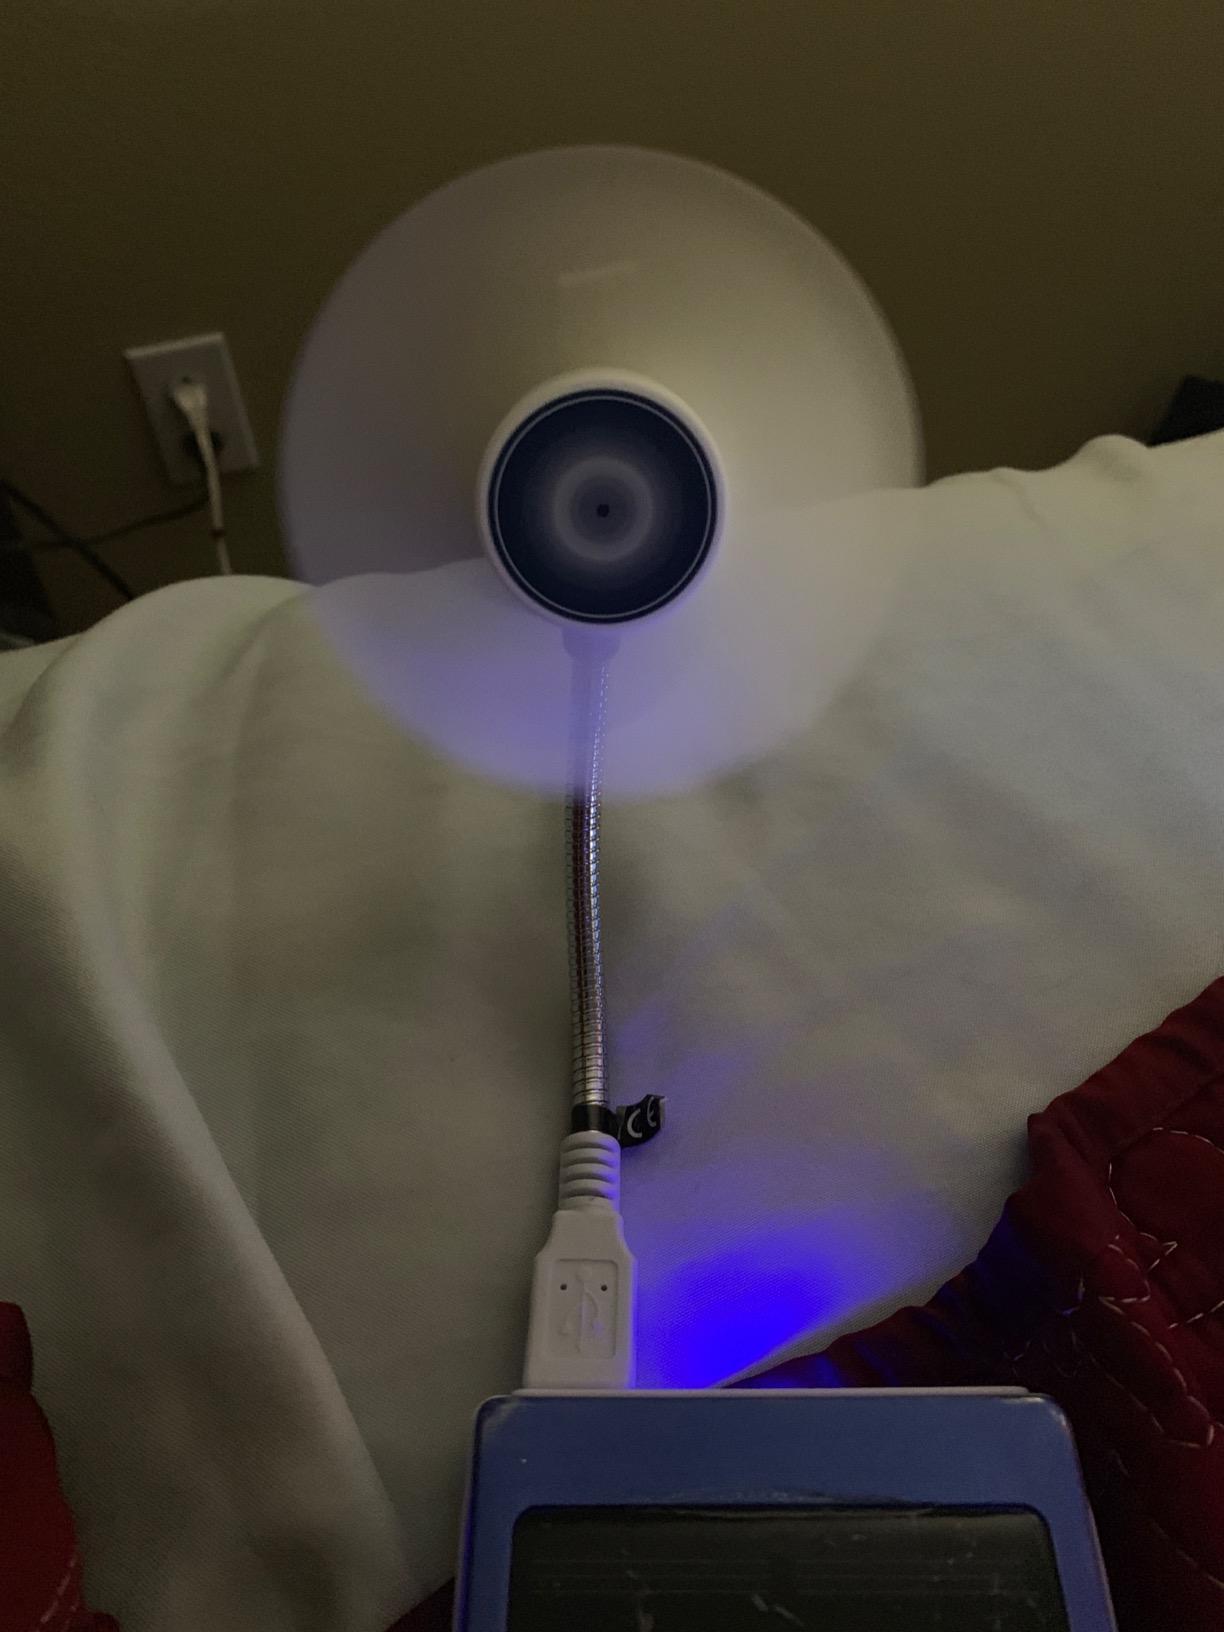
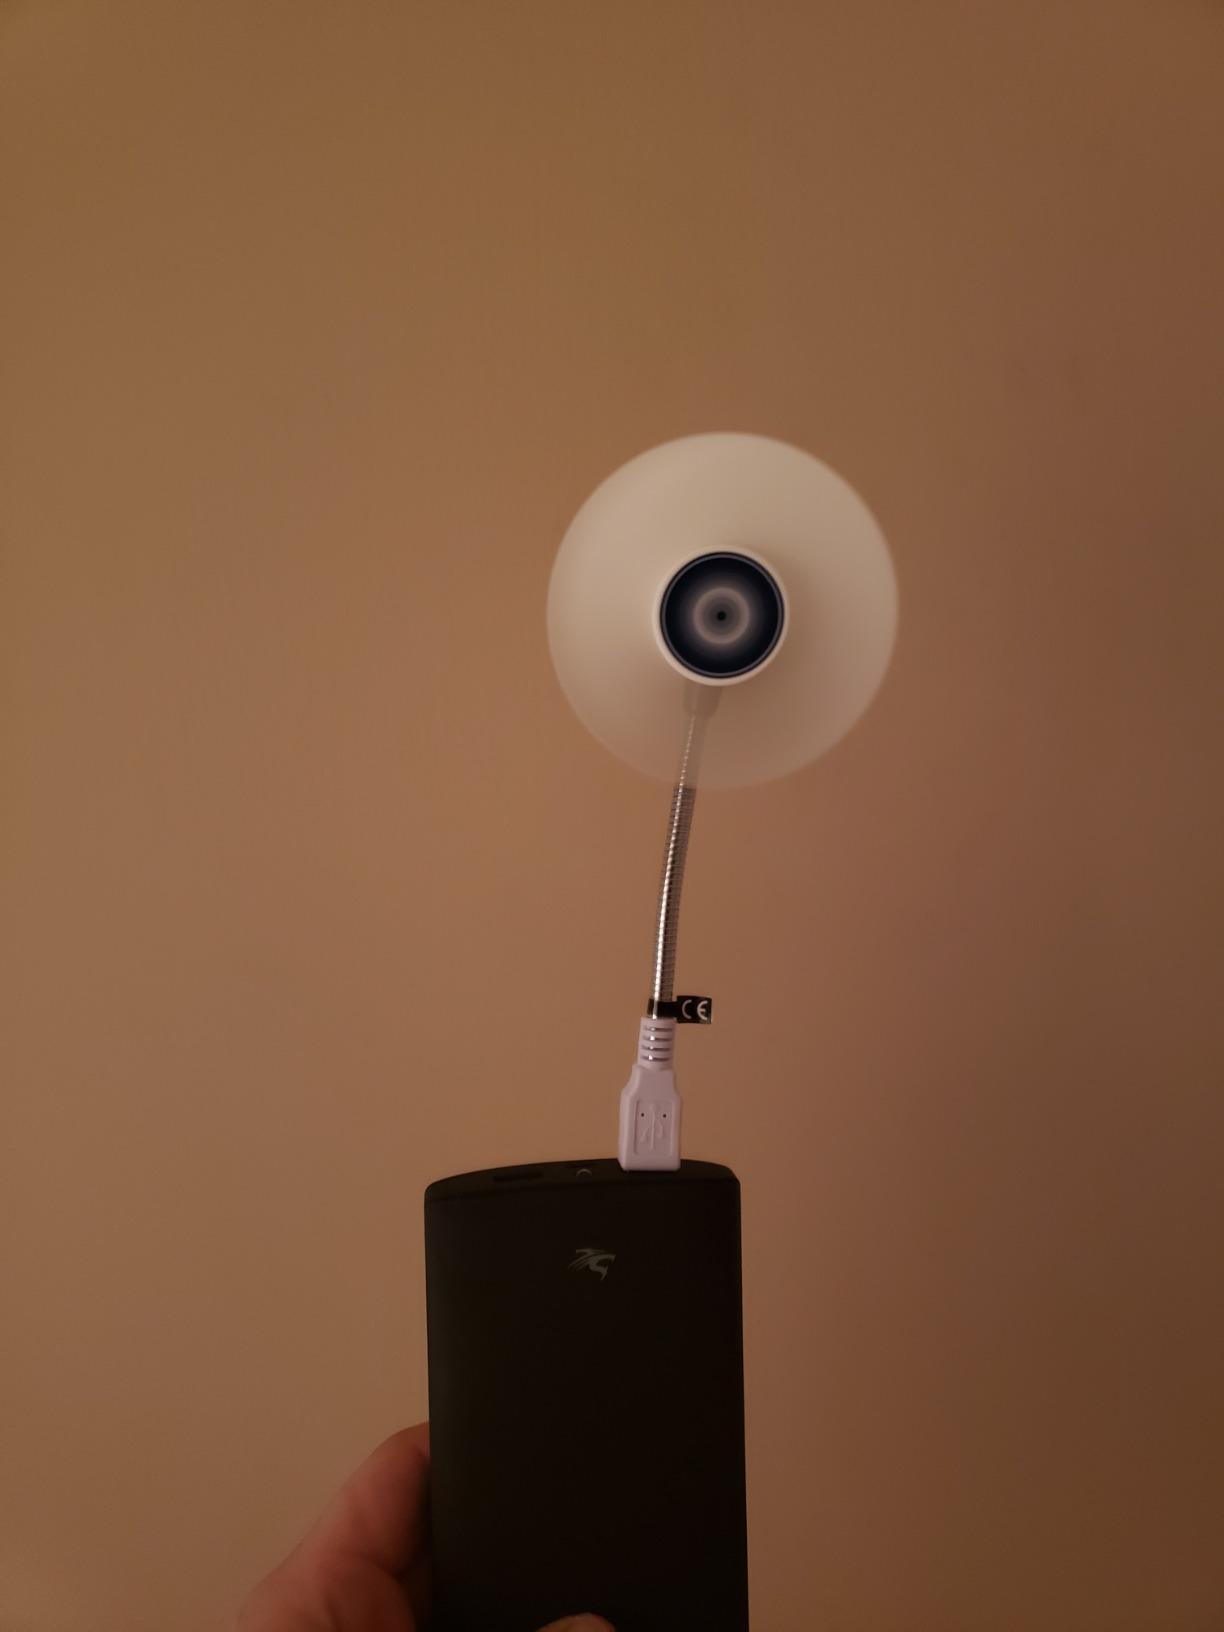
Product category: fan
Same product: yes